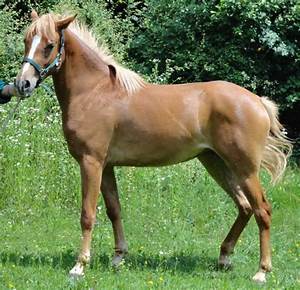
Label: cavallo